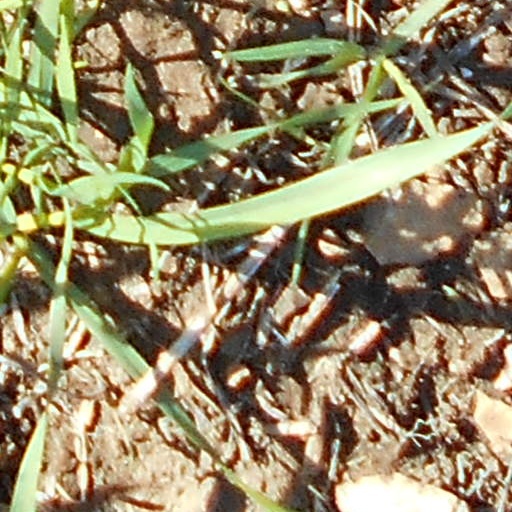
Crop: wheat